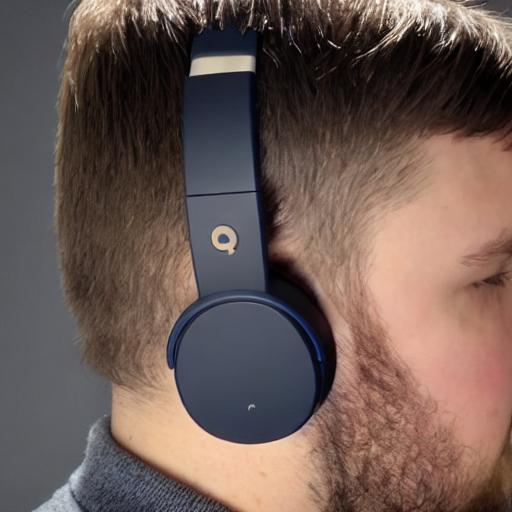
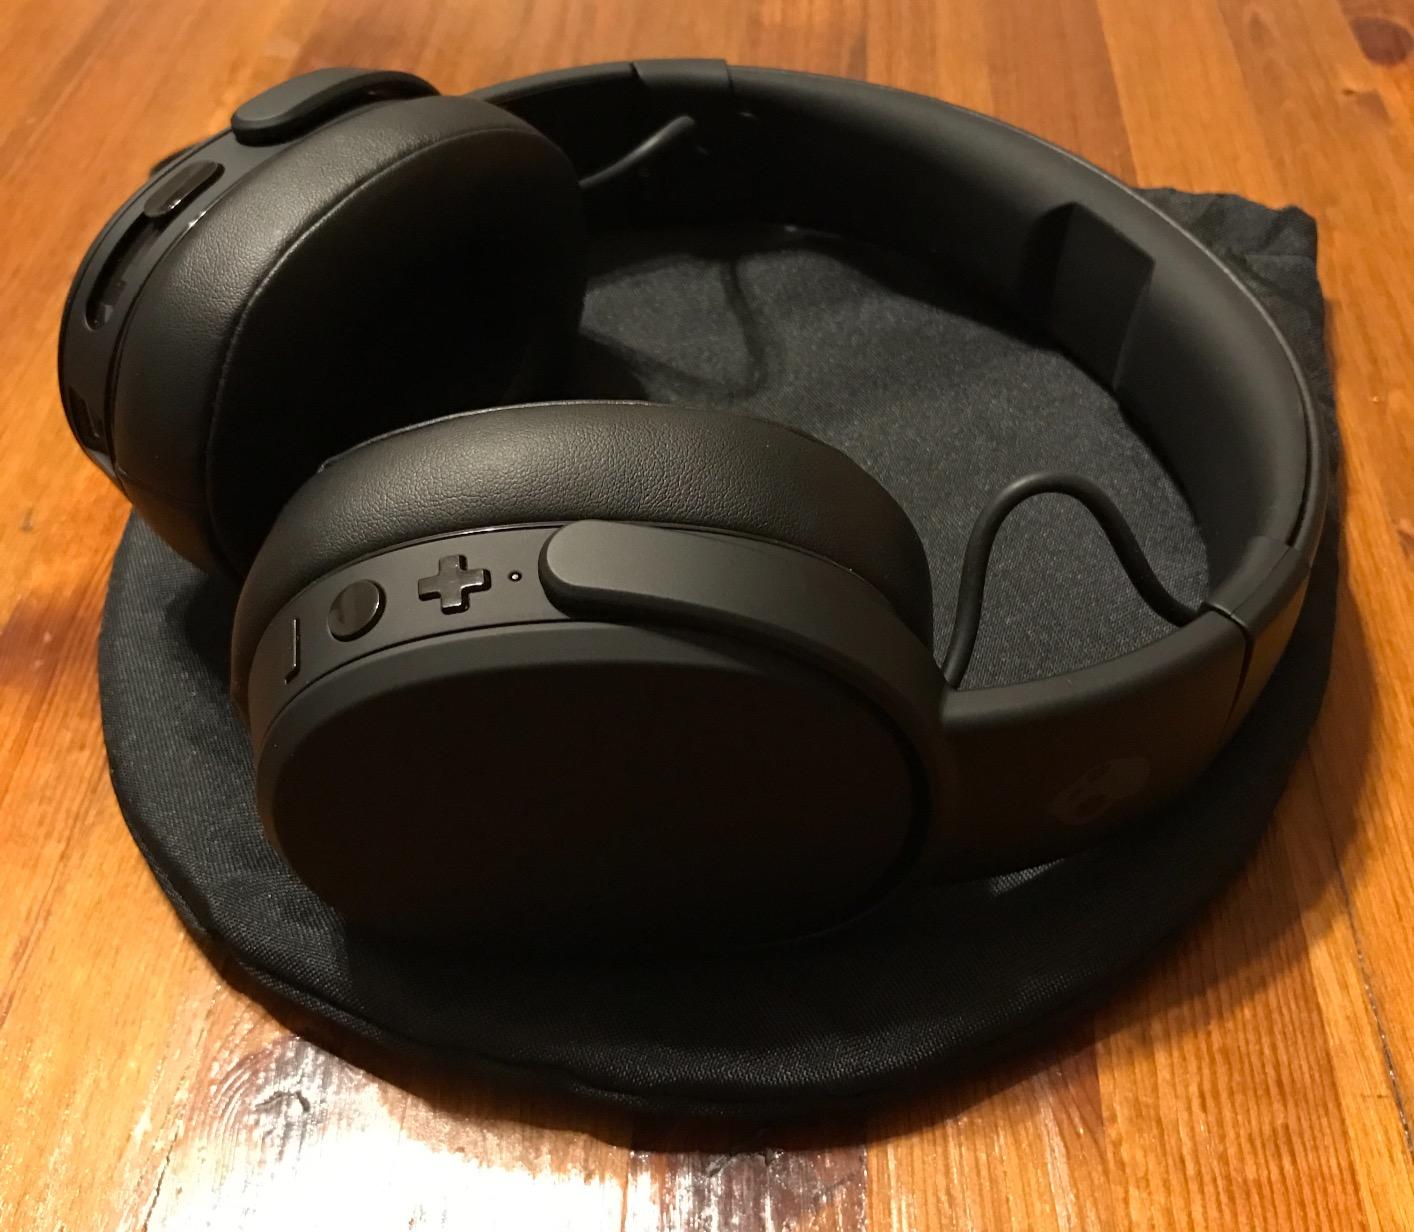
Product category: headphones
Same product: no